Ivan Franceschini

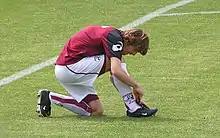
Franceschini playing for Reggina in 2004

Ivan Franceschini (born 7 December 1976) is an Italian football coach and former player, who played as a defender.